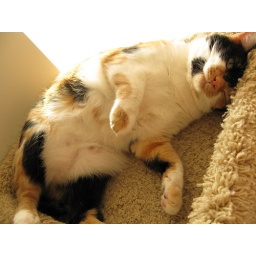
Im in ur cat tree actin cute